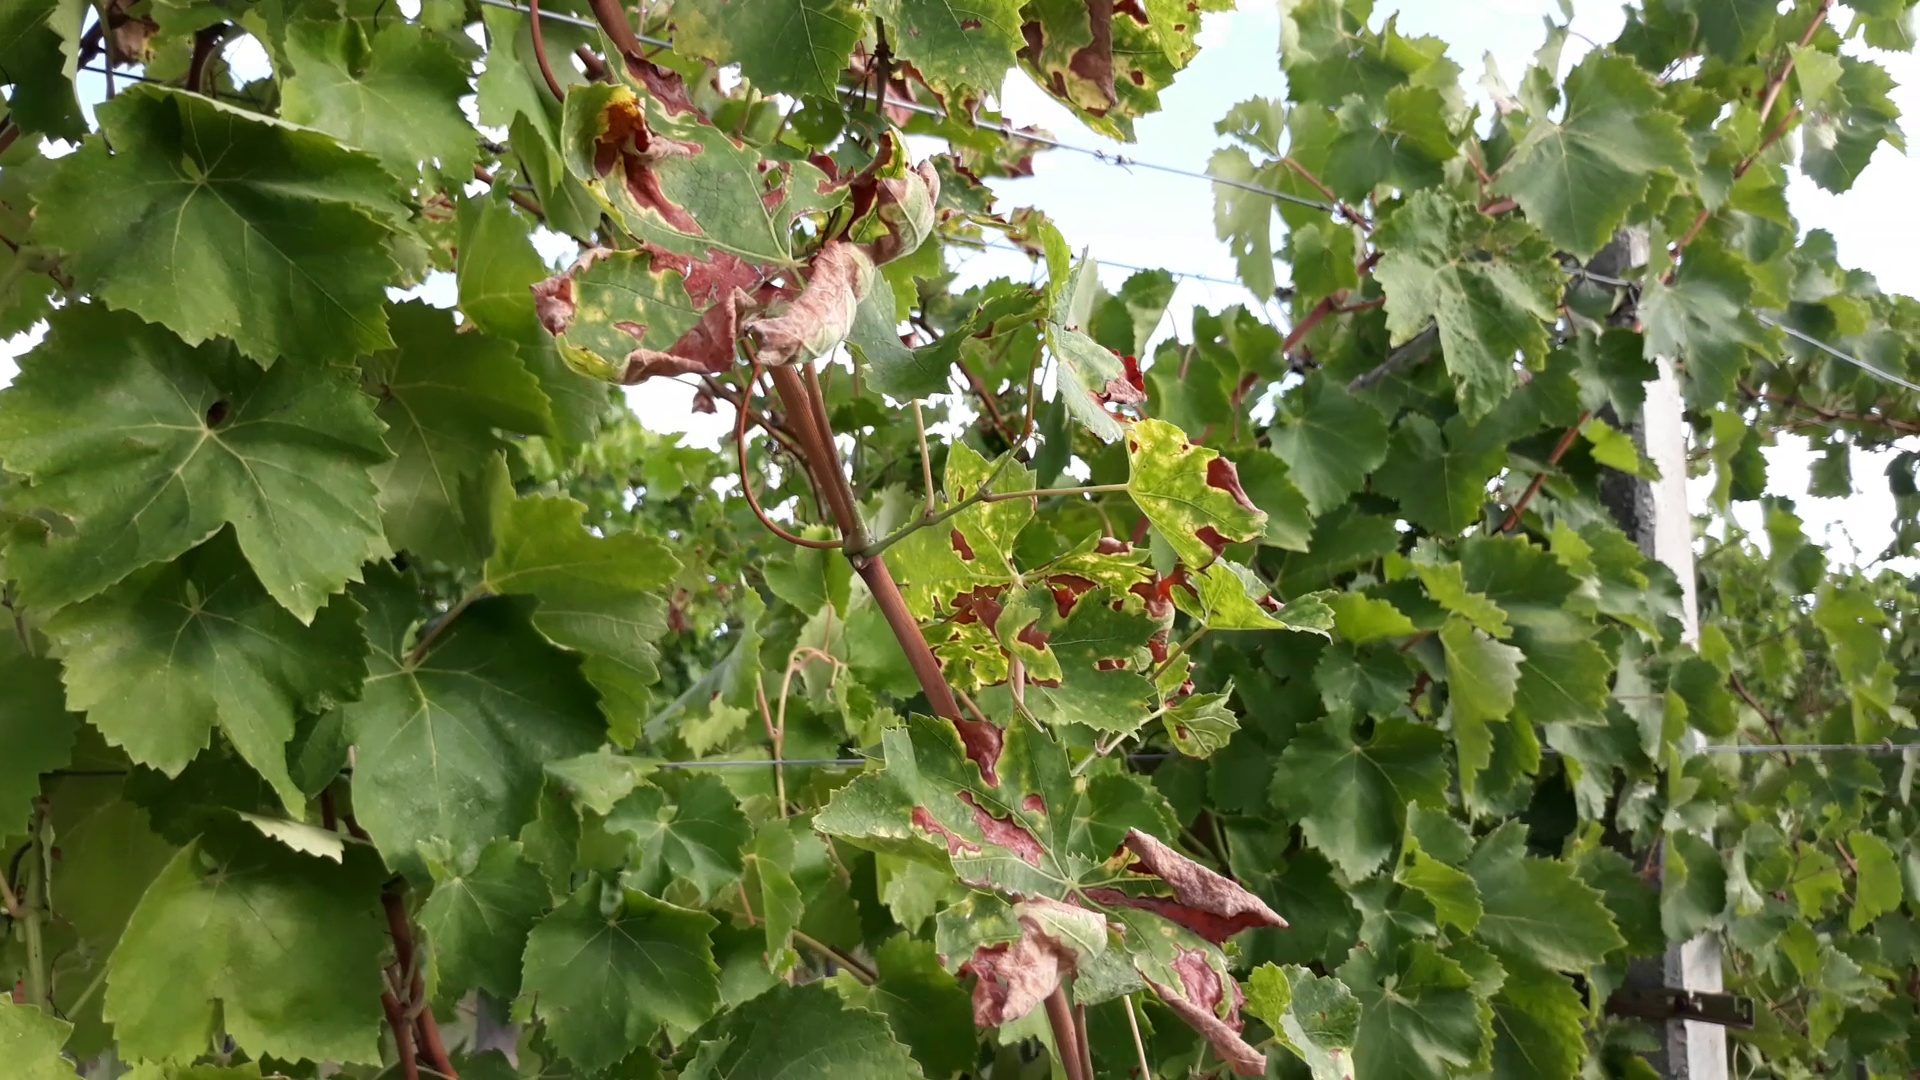
Label: esca